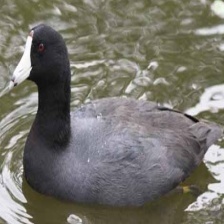
Species: AMERICAN COOT
Scientific name: FULICA AMERICANA